Alpes-Maritimes's 5th constituency

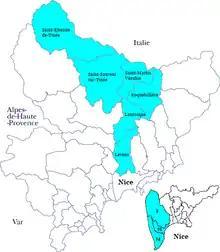
Alpes Maritimes in France

The 5th constituency of Alpes-Maritimes is a French legislative constituency that elects one deputy to the National Assembly.It was represented in the XVth legislature by Marine Brenier of the Republicans (LR). It takes in almost the entirety of the Nicois backcountry, and down to the sea to the west of the city of Nice, thus giving it the nickname 'Nice-Mountains'.